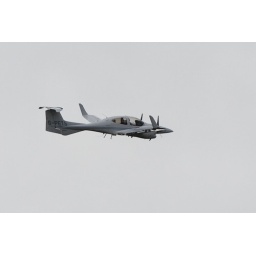
The house was being buzzed by this plane for about an hour this afternoon...